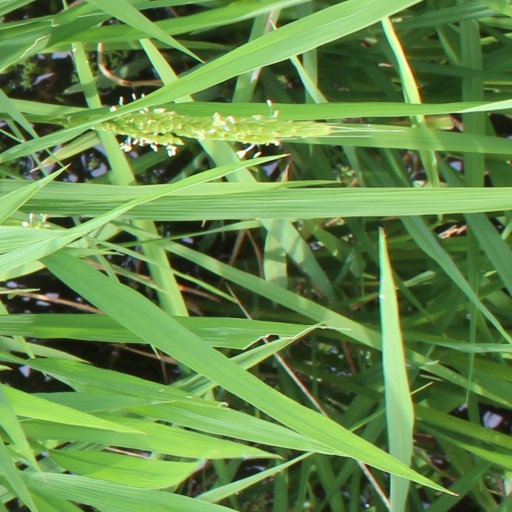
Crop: rice